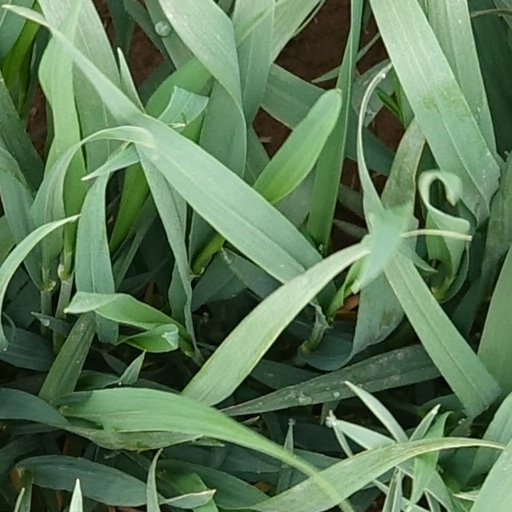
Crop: wheat